Georgetown, Texas

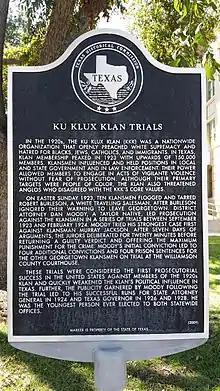
Texas historical marker for the Ku Klux Klan trials. The marker is on the Williamson County Courthouse grounds.

Between September 1923 and February 1924, District Attorney Dan Moody led a series of trials against the Ku Klux Klan at the Williamson Country Courthouse. The trials resulted in five assault convictions against members of the Ku Klux Klan for beating and tarring a white traveling salesman. The Texas Historical Commission wrote, "These trials were considered the first prosecutorial success in the United States against the 1920s Klan and quickly weakened the Klan's political influence in Texas."